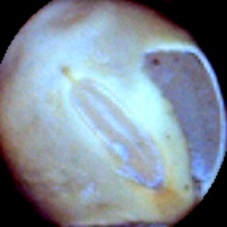
Label: Skin-damaged